Barbara Brezigar

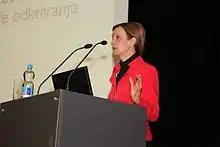
Barbara Brezigar in 2011

Barbara Brezigar (born 1 December 1953) is a Slovenian lawyer and politician. She currently serves as Secretary General at the Ministry of the Interior of Slovenia.